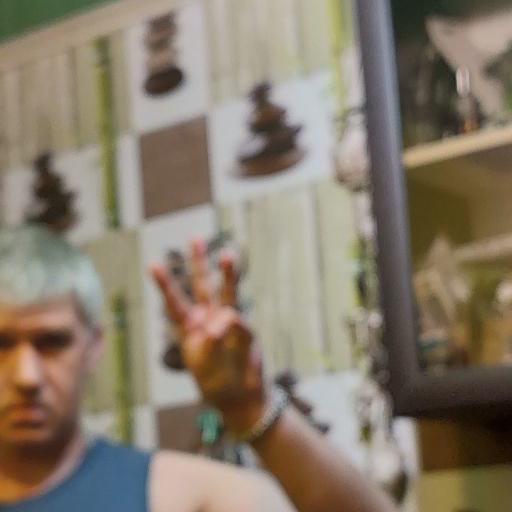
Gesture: three